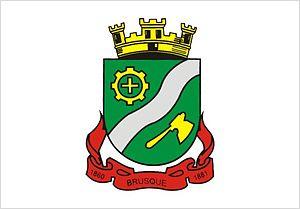
Drapeau de la municipalité de Brusque, SC, Brésil
Brusque est une ville brésilienne de l'État de Santa Catarina.